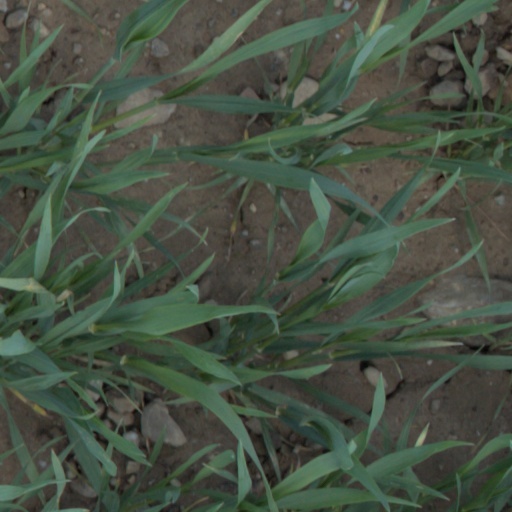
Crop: wheat